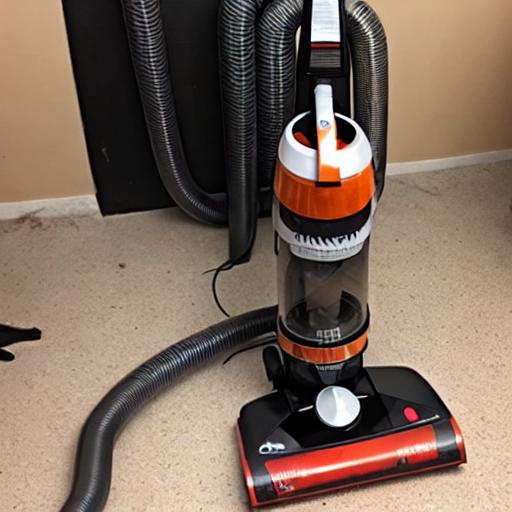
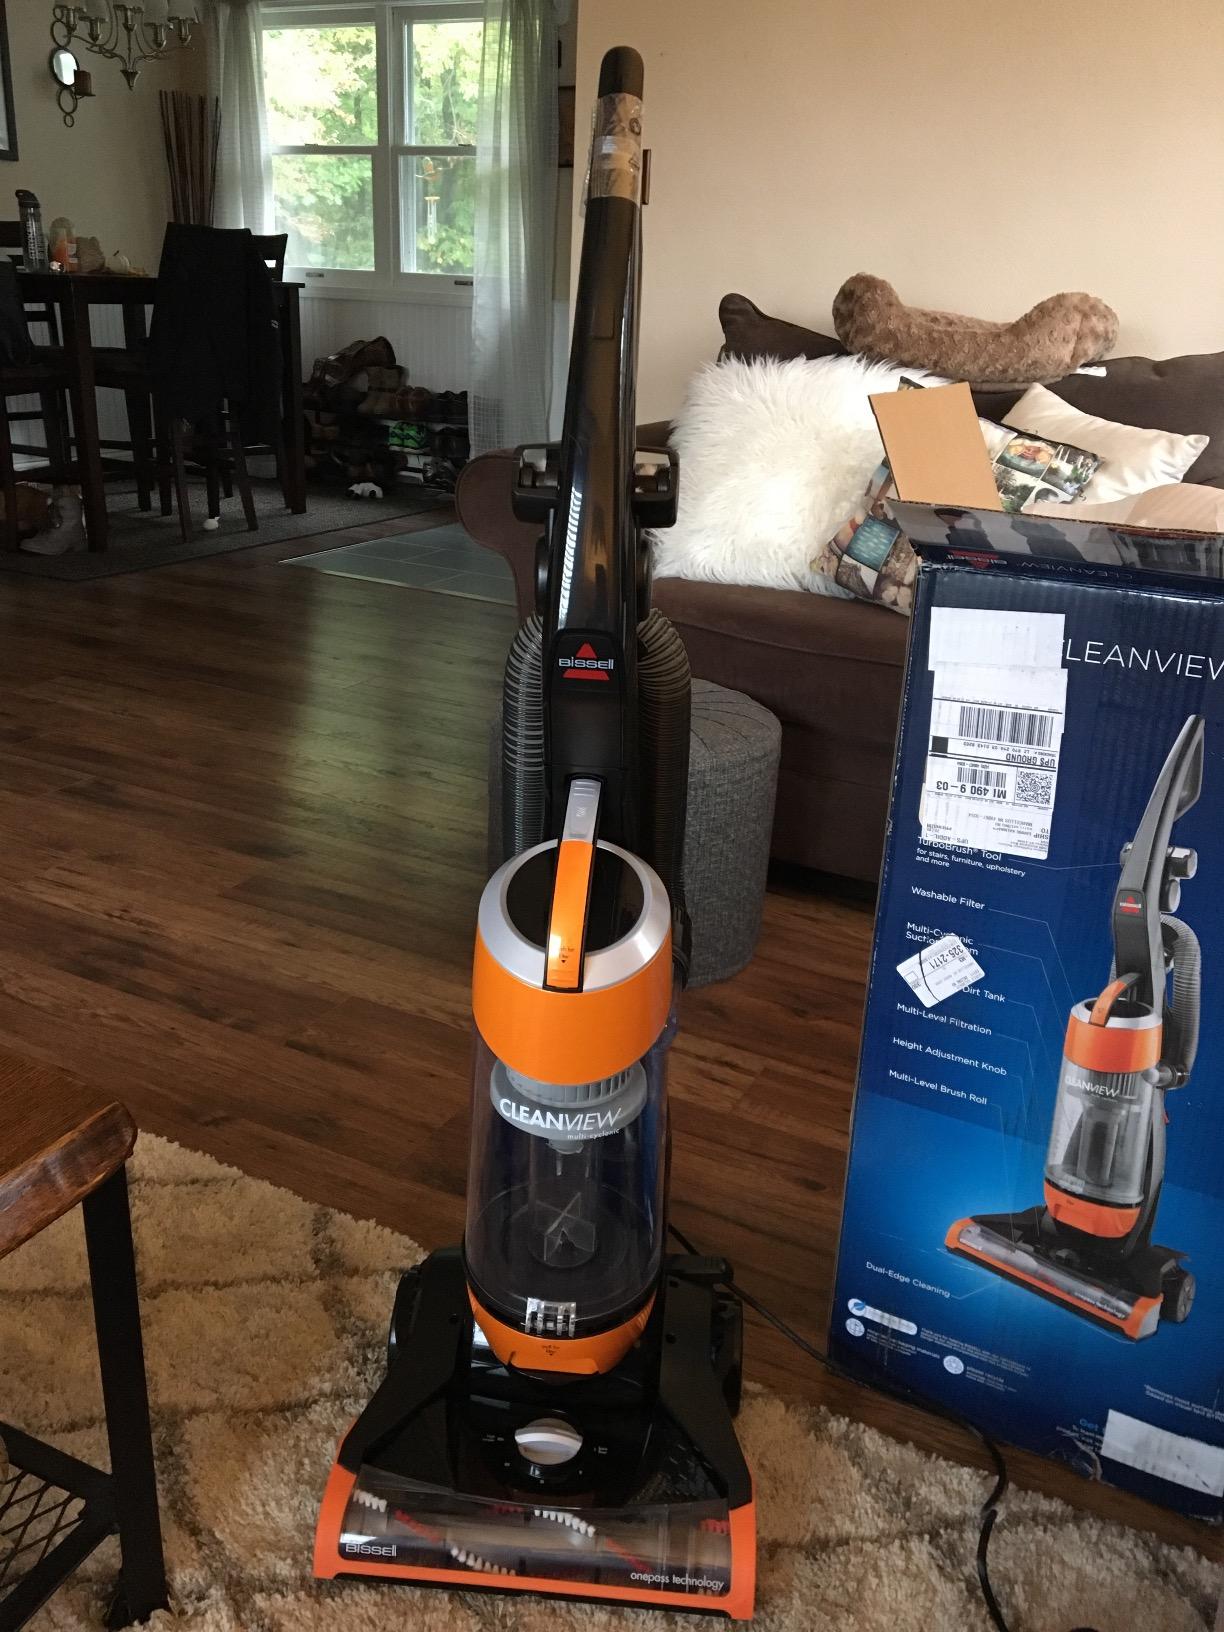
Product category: items_vacuum
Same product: no